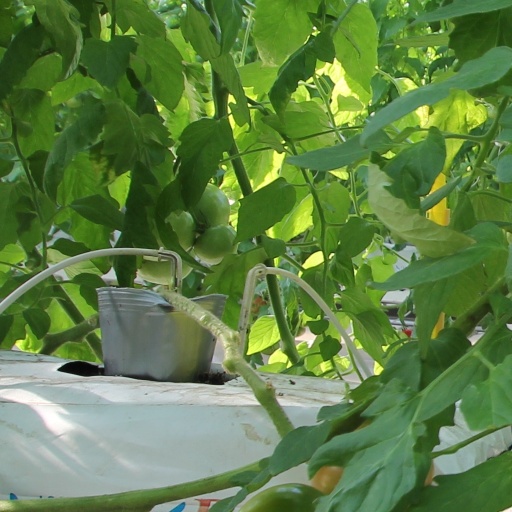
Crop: tomato